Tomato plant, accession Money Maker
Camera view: bottom (45 deg); turntable rotation: 180 degrees
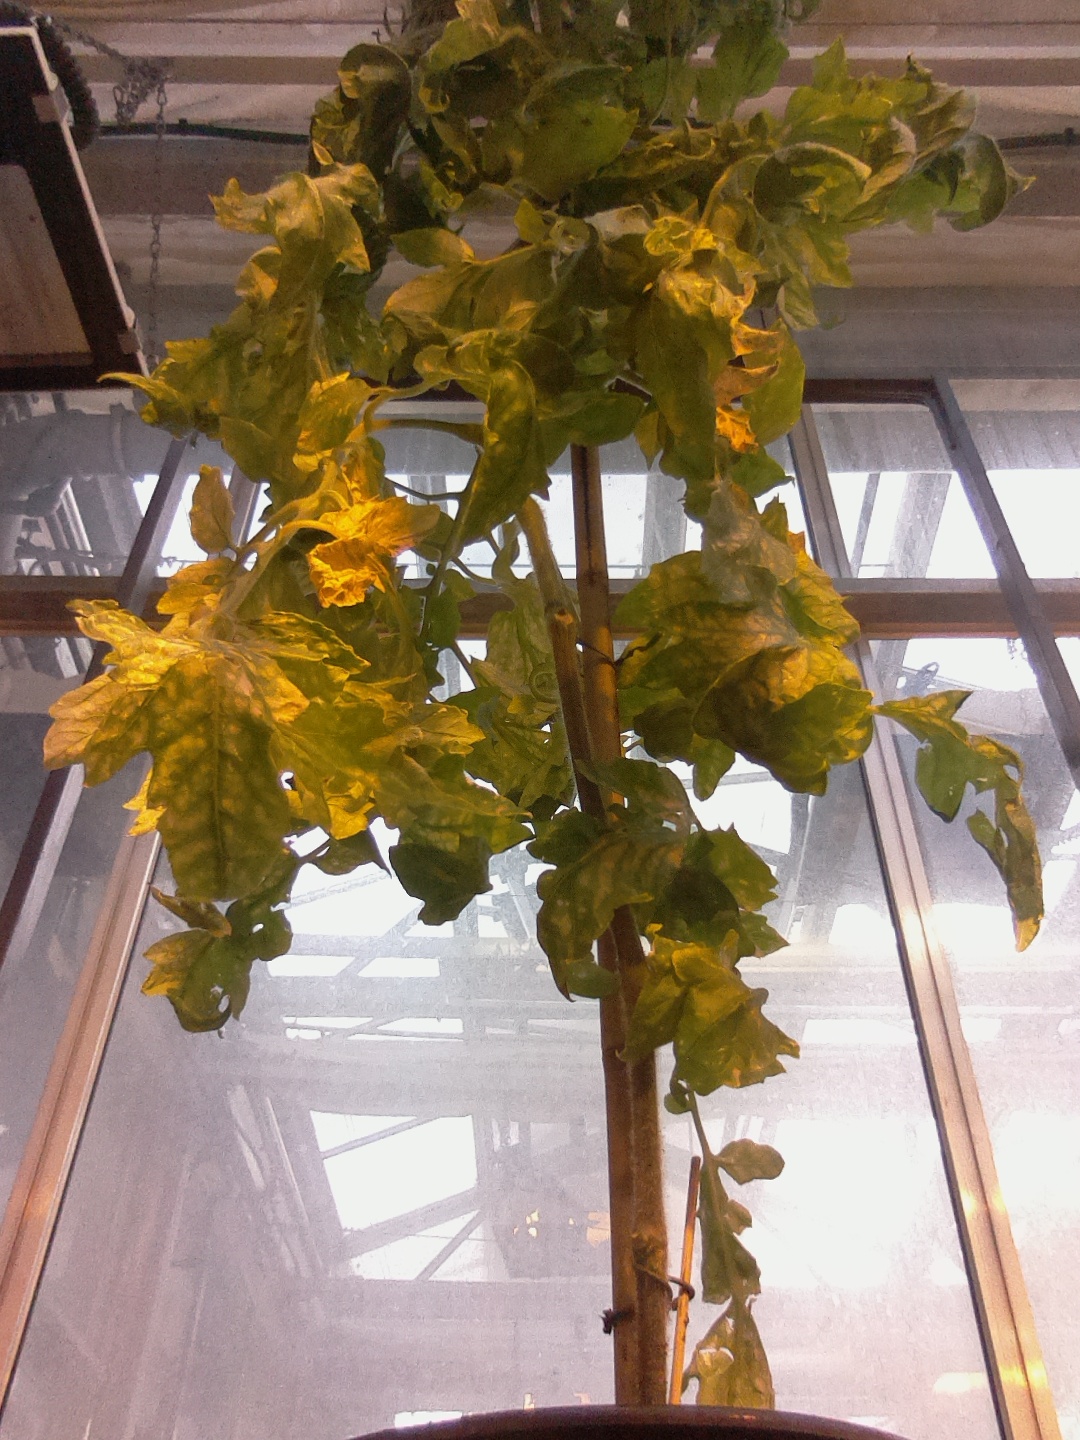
BBCH growth stage 79: 90% -100% of final fruit size